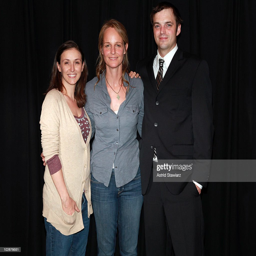
person , actors attend first performance with the cast .